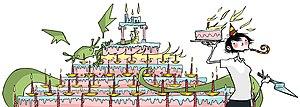
Dessin élaboré à l'occasion des 40 ans de la Médiathèque du Sablon (Metz)
Les bibliothèques-médiathèques de Metz sont organisées en réseau de quatre médiathèques et de deux bibliothèques de la ville Metz : la médiathèque du Pontiffroy avec une antenne dédiée aux services numériques, la médiathèque Jean-Macé à Borny, l'Agora à Patrotte Metz-Nord, et celle du Sablon, et les bibliothèques de Magny et de Bellecroix.